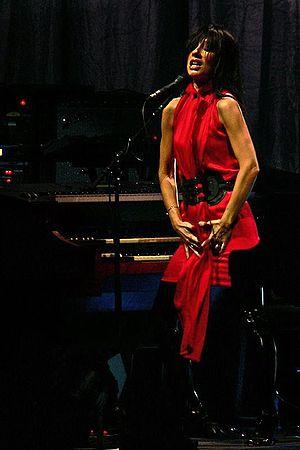
Tori Amos [ˈtɔːɹi ˈeɪməs], née Myra Ellen Amos le 22 août 1963 à Newton en Caroline du Nord, est une autrice-compositrice-interprète, chanteuse, musicienne, arrangeuse et productrice américaine, d'origines cherokee et irlandaise. Sensible au problème des violences sexuelles, elle a cofondé l'association RAINN.